CM Punk

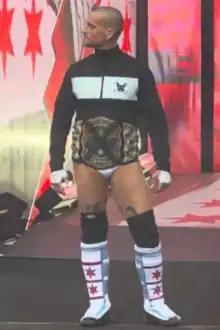

Punk moved on to a feud with The Wyatt Family (Bray Wyatt, Erick Rowan and Luke Harper), forming an alliance with Daniel Bryan, with the duo defeating Harper and Rowan in a tag team match on November 24 at Survivor Series. The next night on "Raw", Punk was attacked by The Shield while attempting to save Bryan from being "taken hostage" by The Wyatt Family. Punk then insinuated that The Authority, a villainous group who controlled WWE led by Triple H and Stephanie McMahon, ordered the attack, which resulted in the Director of Operations Kane booking Punk in a three-on-one handicap match against The Shield at on December 15. At TLC, Punk won the match after Reigns accidentally performed a spear on Ambrose. After further altercations between Punk and Kane, Kane made Punk the first entrant in the annual Royal Rumble match on January 26, 2014. At the Royal Rumble, near the end of the match, Kane, who was already eliminated earlier in the match by Punk, eliminated Punk from the outside and proceeded to perform a chokeslam on him through the announce table.